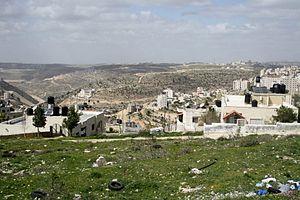
View of the Judean Hills from Ramallah
La Cisjordanie, à laquelle Israël fait référence en tant que Judée-Samarie, est un territoire limité au nord, à l'ouest et au sud par la ligne d'armistice de la guerre israélo-arabe de 1948-1949 et à l'est par le Jourdain et la mer Morte qui font frontière avec la Jordanie. Le territoire couvre une surface de 5 860 km² et est majoritairement peuplé de Palestiniens.